Winged scapula

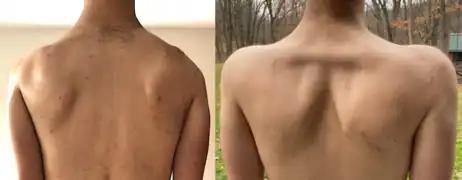
Scapula-to-scapula scapulopexy, pre- and post-operation in person with FSHD. The scapulas are tethered together into a retracted position with an Achilles tendon graft. In the right image, the rhomboid major muscles are distinguishable.

Surgical options include neurolysis (chordotomy) and intercostal nerve transfer if a nerve lesion is the cause of winging. For scapular winging not amenable to nerve repair, tendon transfer is an option. Pectoralis major transfer can be done for isolated serratus anterior palsy, and an Eden-Lange procedure can be done for isolated trapezius palsy. When tendon transfer is not feasible, such as in the case of muscular dystrophy or multiple muscular deficits, remaining options include scapulothoracic fusion (also known as scapulodesis), which induces bony fusion between the scapula and the rib cage, and scapulothoracic fixation without arthrodesis (scapulopexy). Even though scapulothoracic fusion has been shown to have successful outcomes, complications were present in over 40% of the 130 patients observed by Kord et al.